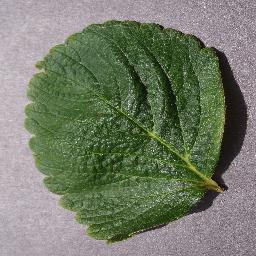
Label: Strawberry___healthy